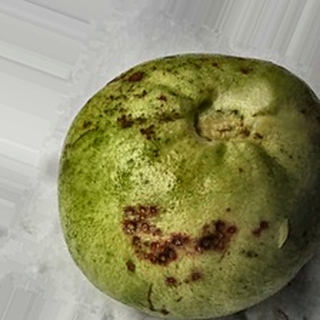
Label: guava_anthracnose